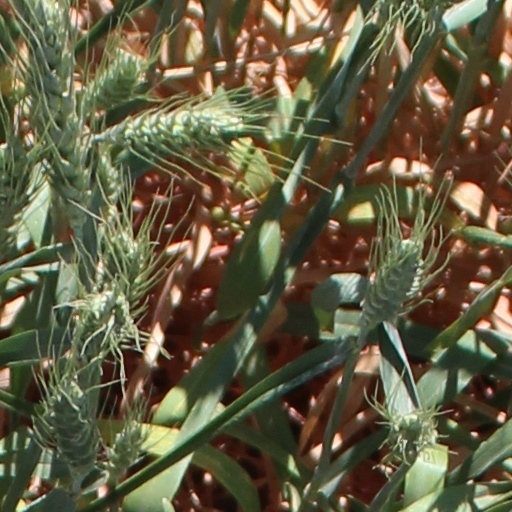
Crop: wheat